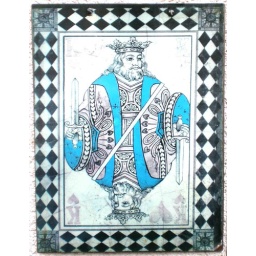
This metal King of Hearts guards a house door in Remagen, Germany